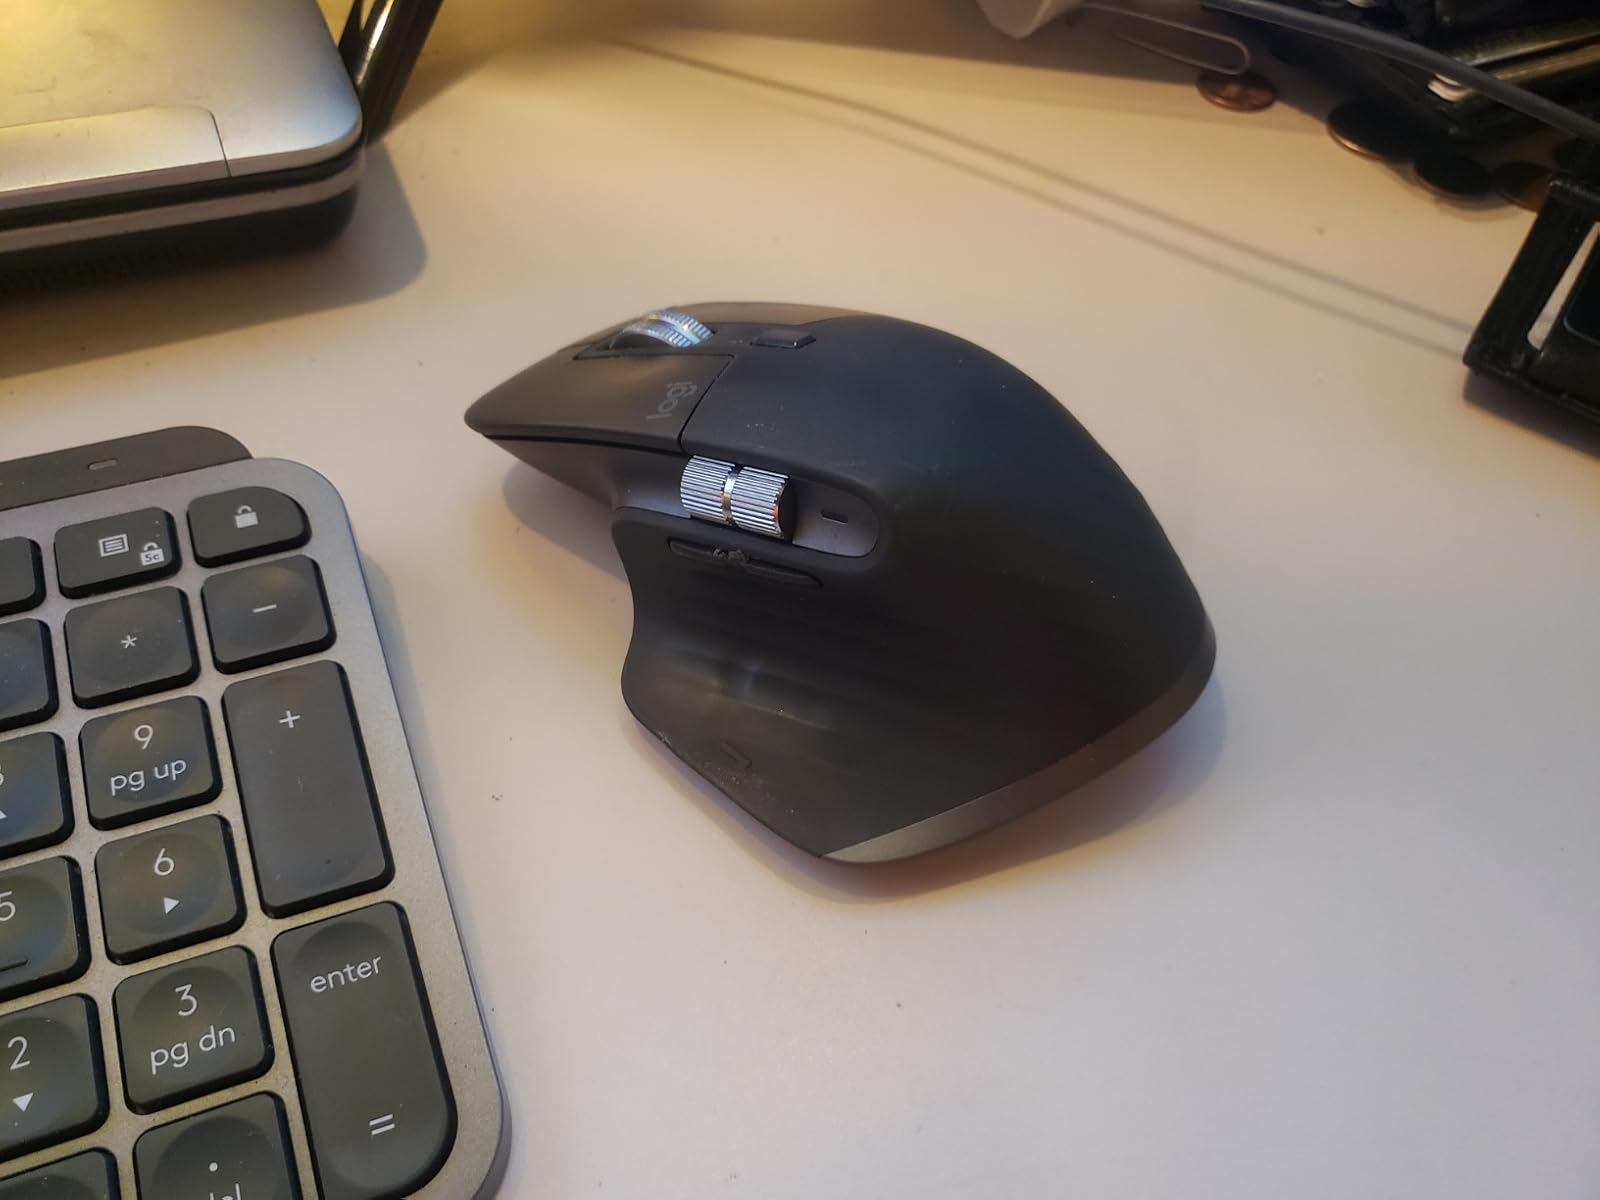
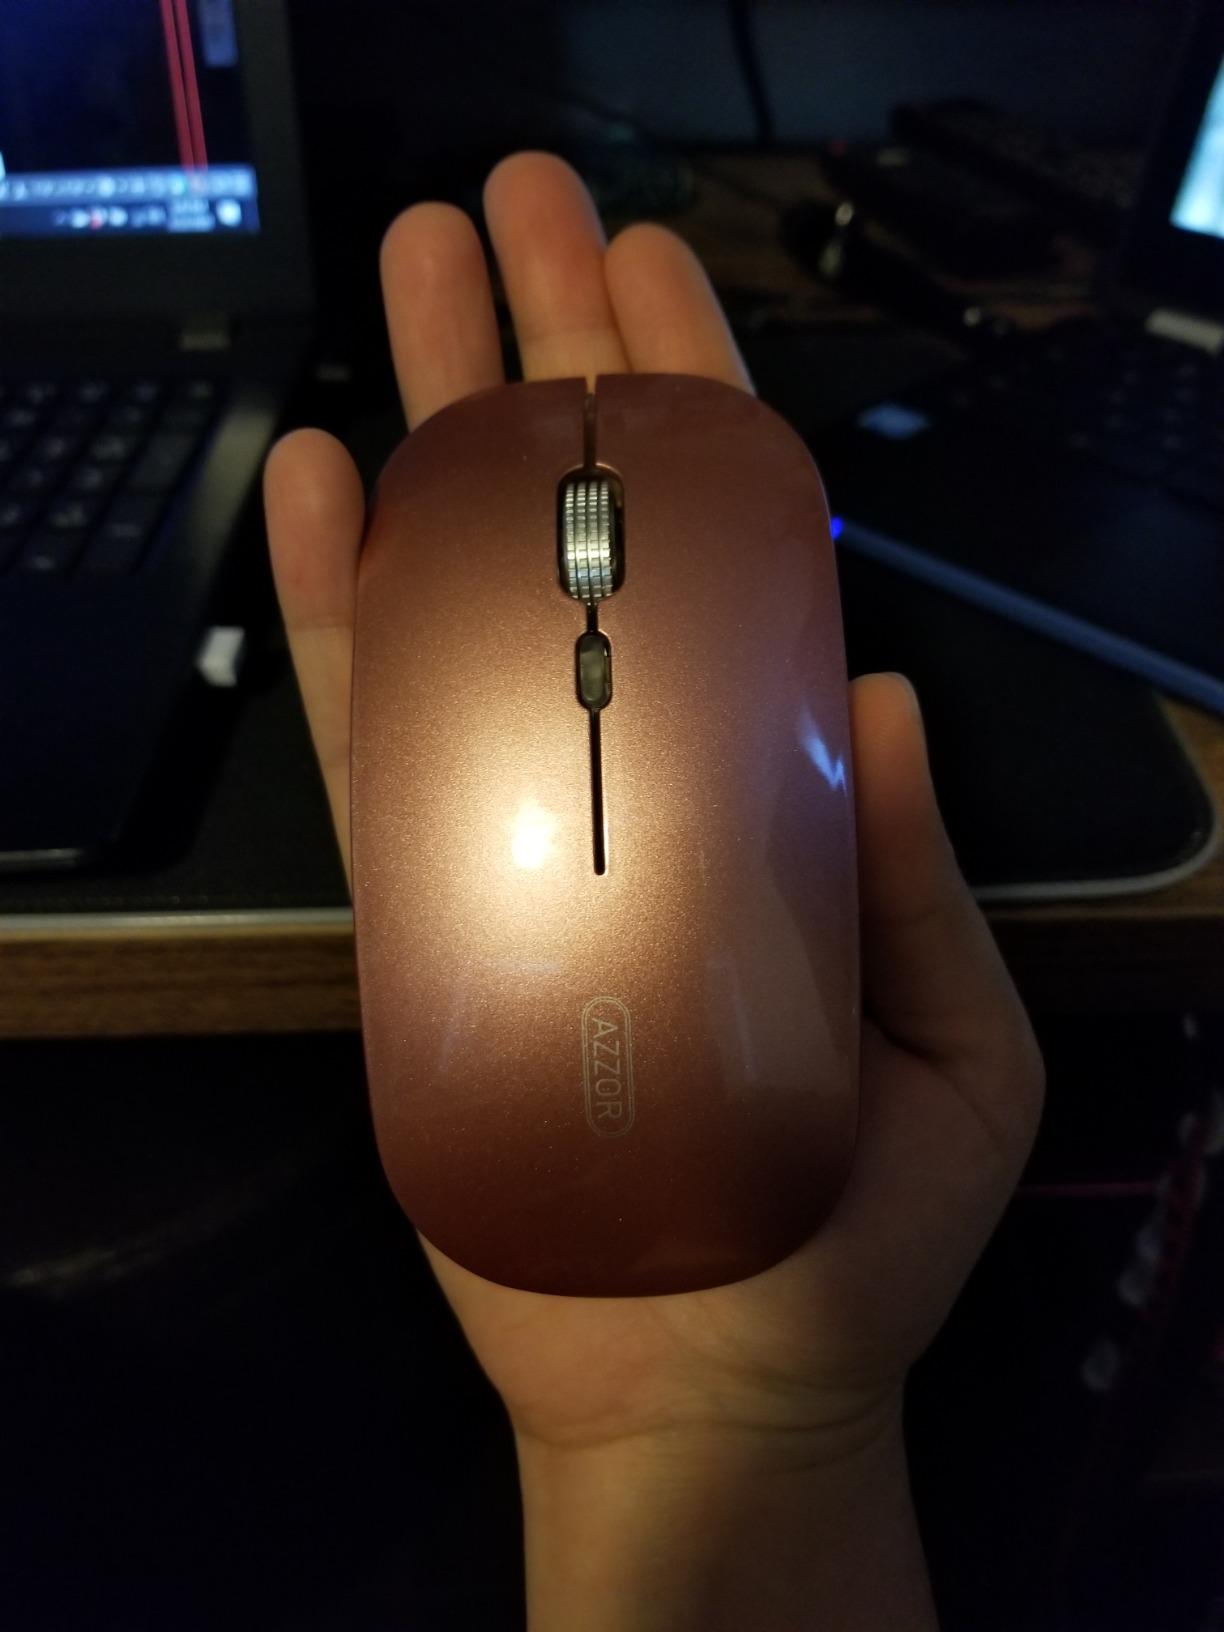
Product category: mouse
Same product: no